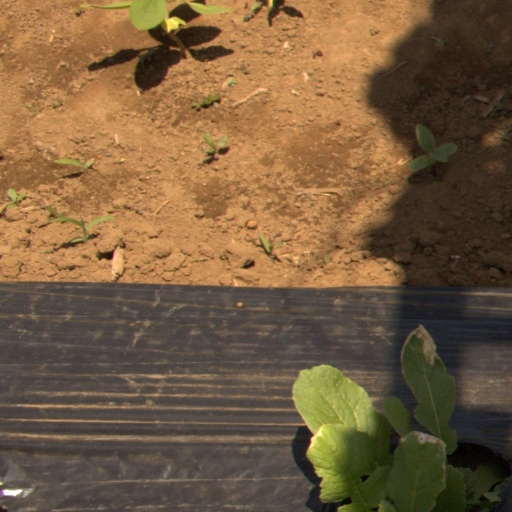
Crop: Jerusalem artichoke